Kinross Wolaroi School

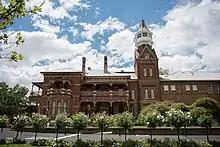
Wolaroi Mansion as seen after the restoration work completed in c.2010

New Zealand born Reverend David Williams was appointed as the third Headmaster in 2002. He was succeeded by Mr Brian Kennelly in 2007. Under Mr Kennelly's leadership the school continued to expand and flourish, with an extensive building program being undertaken on the Wolaroi site, to upgrade much of the ageing infrastructure such as the auditorium and many classroom facilities